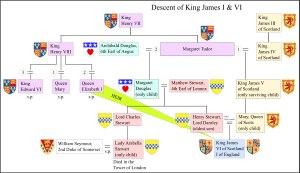
Margaret Douglas, comtesse de Lennox, est la fille de la reine douairière d'Écosse Marguerite Tudor et de son second mari, Archibald Douglas, 6ᵉ comte d'Angus. Dans sa jeunesse, elle est fort en faveur auprès de son oncle, Henri VIII d'Angleterre, mais provoque deux fois la colère du roi : d'abord pour ses fiançailles secrètes avec Lord Thomas Howard, qui meurt à la Tour de Londres en 1537, puis pour sa liaison en 1540 avec le neveu de Thomas Howard, Sir Charles Howard, frère de la cinquième épouse d'Henri, Catherine Howard. Le 6 juillet 1544, elle épouse Matthew Stewart, 4e comte de Lennox, l'un des hommes les plus puissants d'Écosse. Son fils, Henry Stuart, Lord Darnley, épouse la reine Marie Ire d'Écosse, et est le père du roi Jacques VI d'Écosse et Ier d'Angleterre.